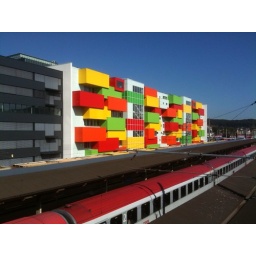
Cool apartment building near the main train station